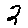
Label: 2